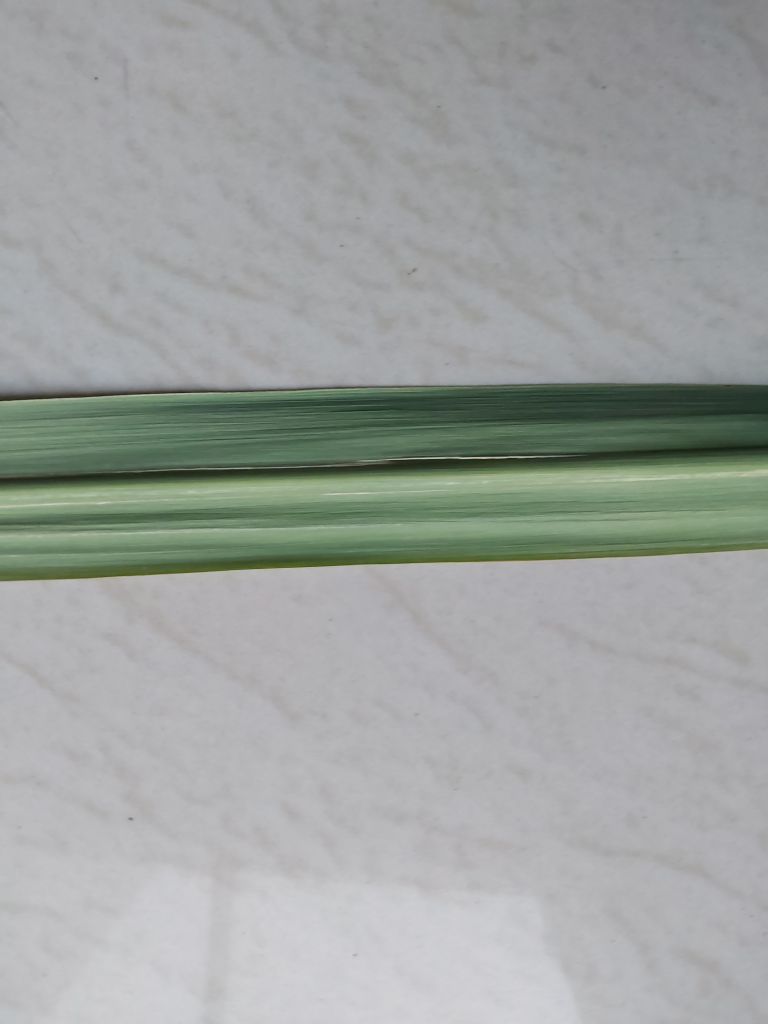
Label: Viral Disease